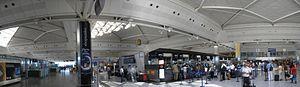
L'aéroport international Atatürk est un aéroport international turc aujourd'hui fermé situé à environ 15 km à l'ouest du centre d'Istanbul, au bord de la mer de Marmara, dans le district de Yeşilköy, sur la partie européenne de la métropole turque. Il a été ouvert en 1924. Il est géré par TAV Airports Holding. Il avait auparavant pour code IST avant le déménagement du 6 avril 2019 vers le nouvel Aéroport d'Istanbul.